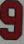
Number: 9